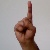
The image shows a hand gesture representing the letter 'D' in Indian Sign Language.